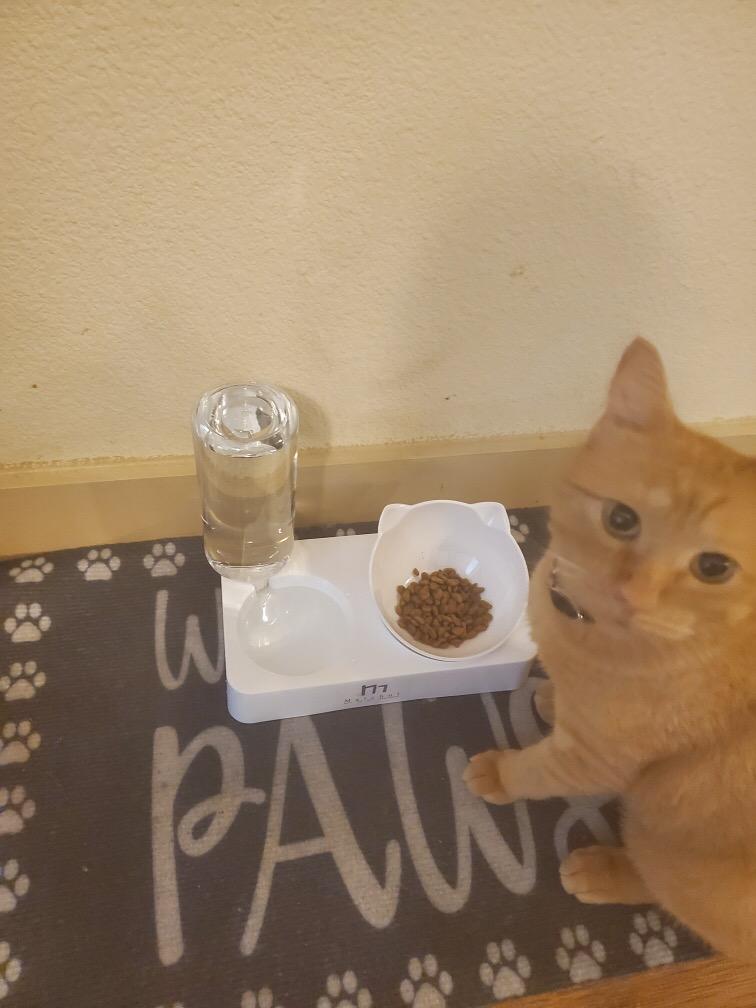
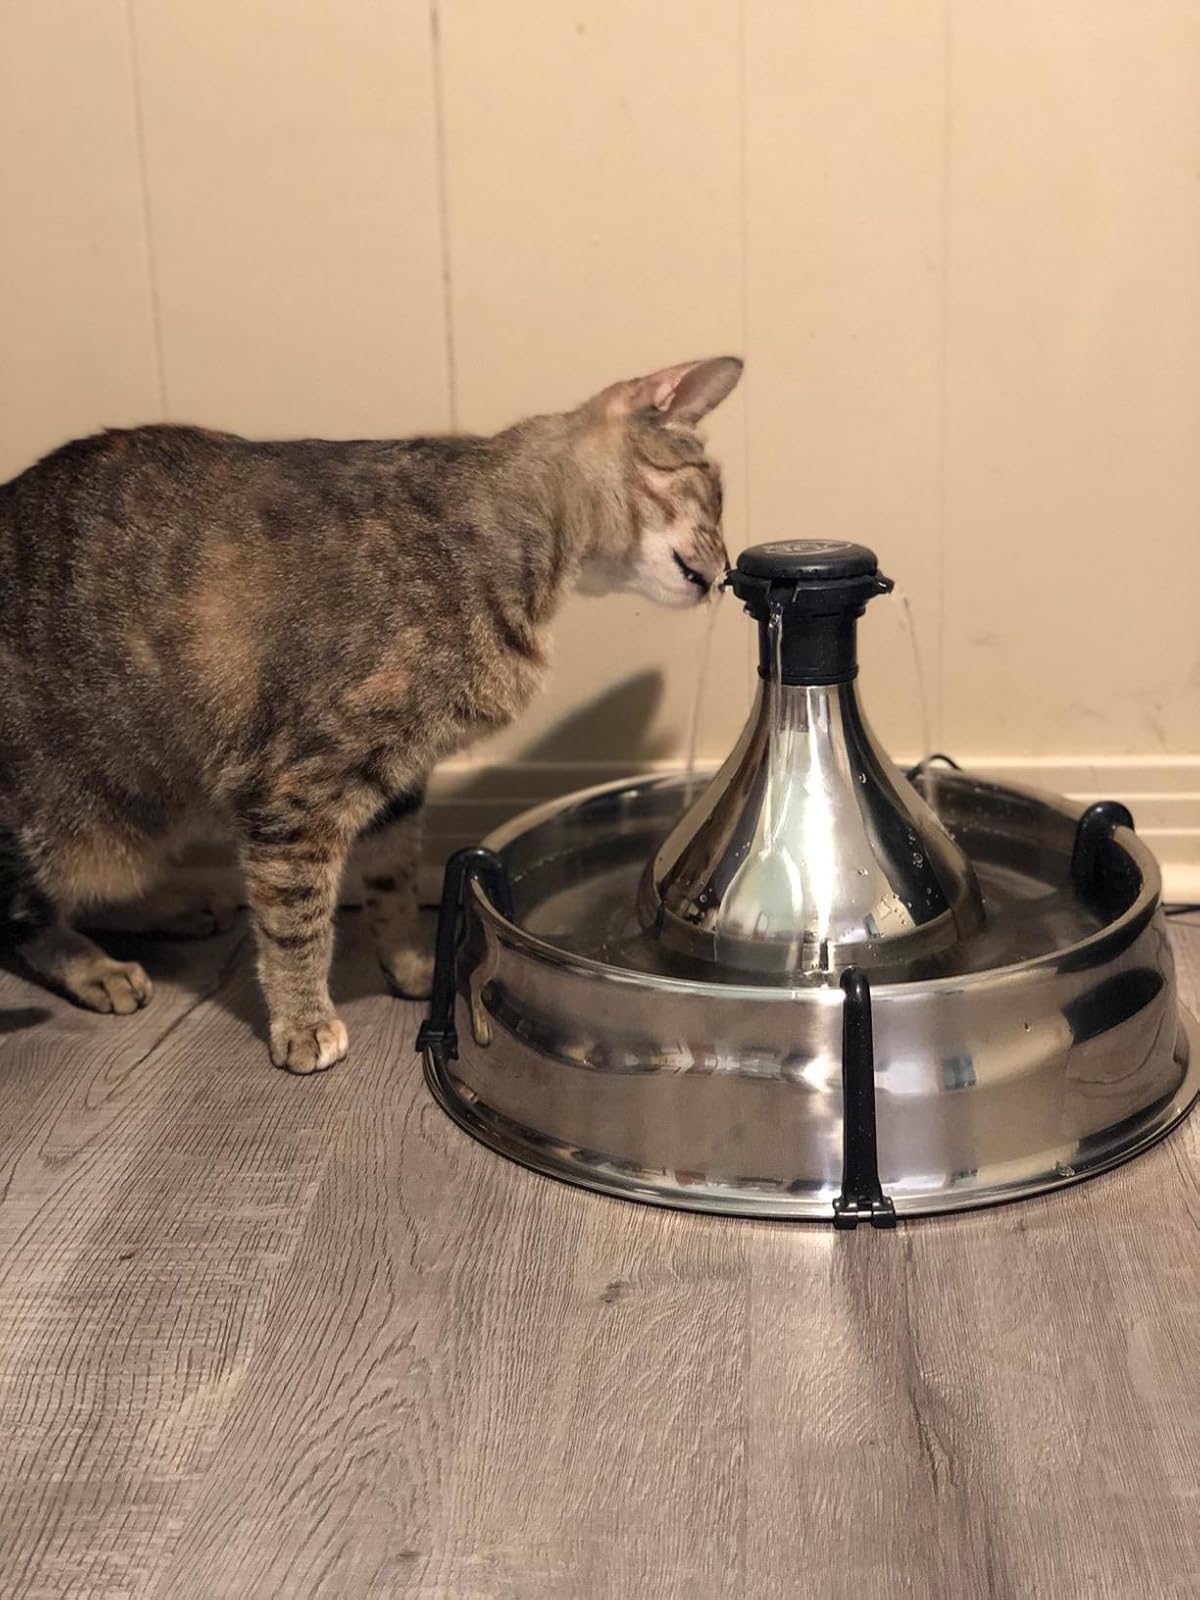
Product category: items_bowl
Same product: no